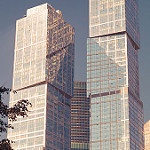
Scene: Outdoor